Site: brandenburg
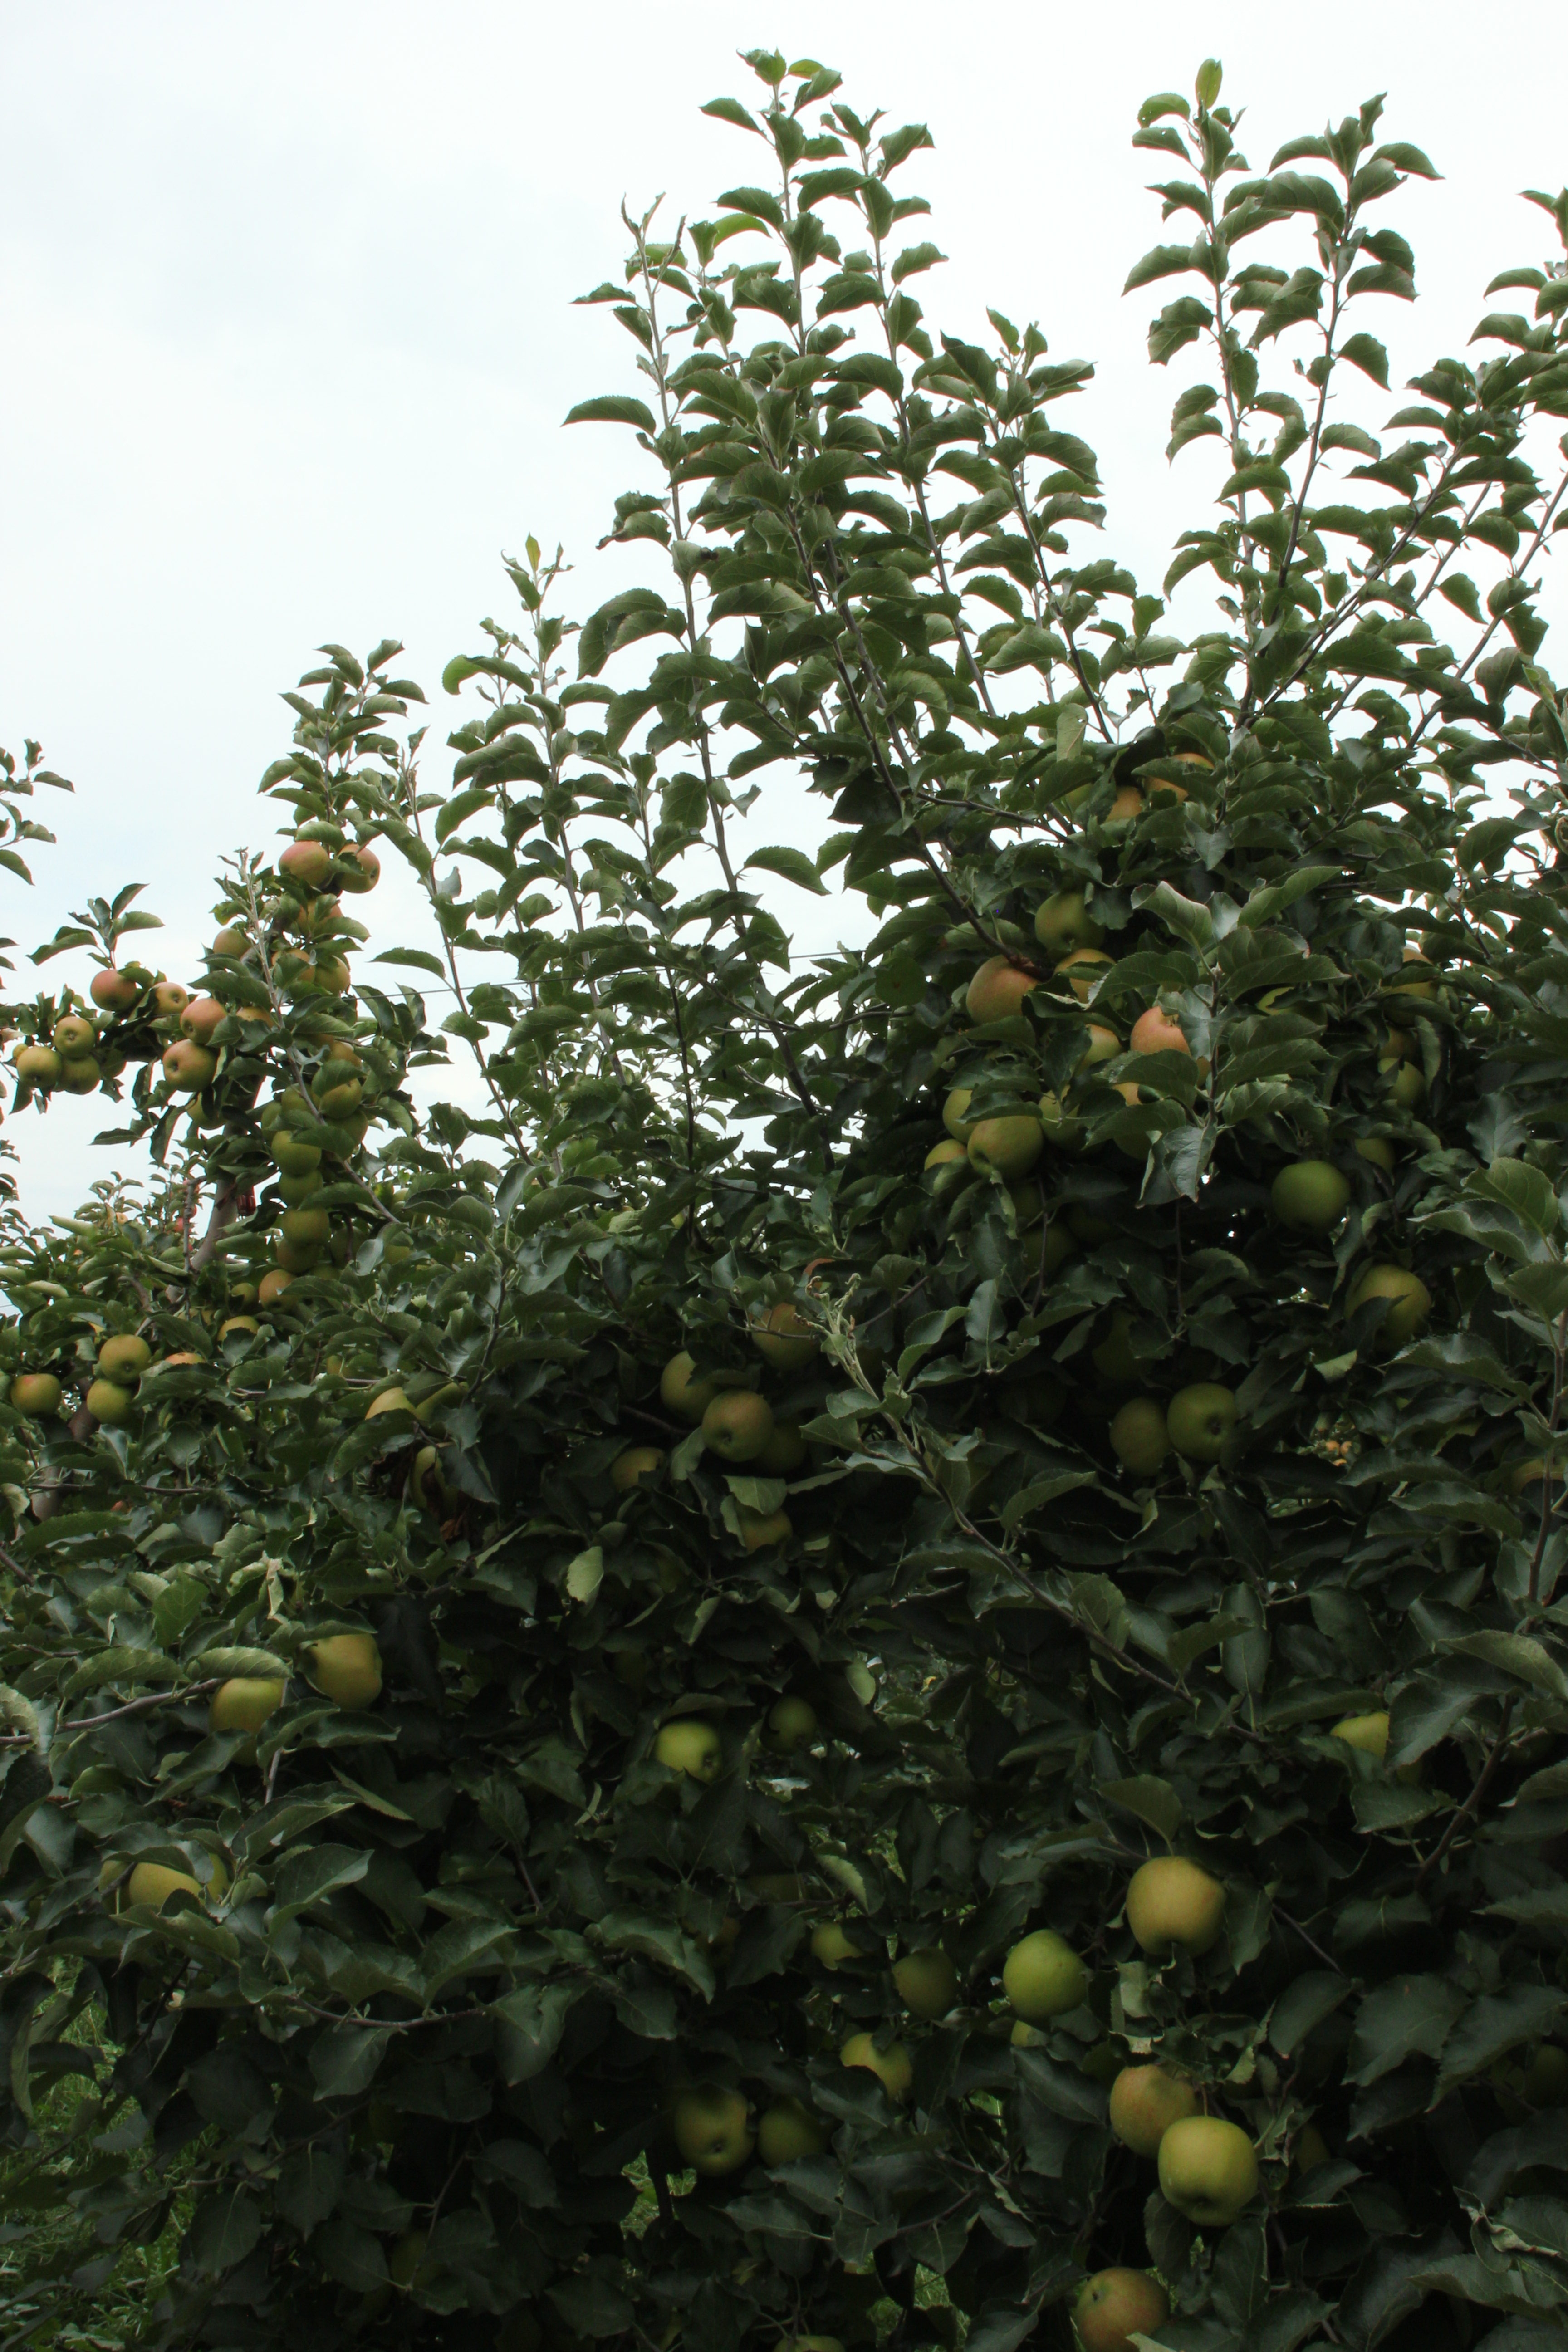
Growth stage (BBCH 87): Maturity of fruit and seed